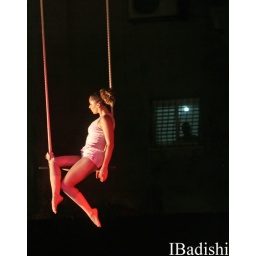
Street theater Bat-Yam, Israel.the guy in the window is enjoying the show in the comfort of his own home.